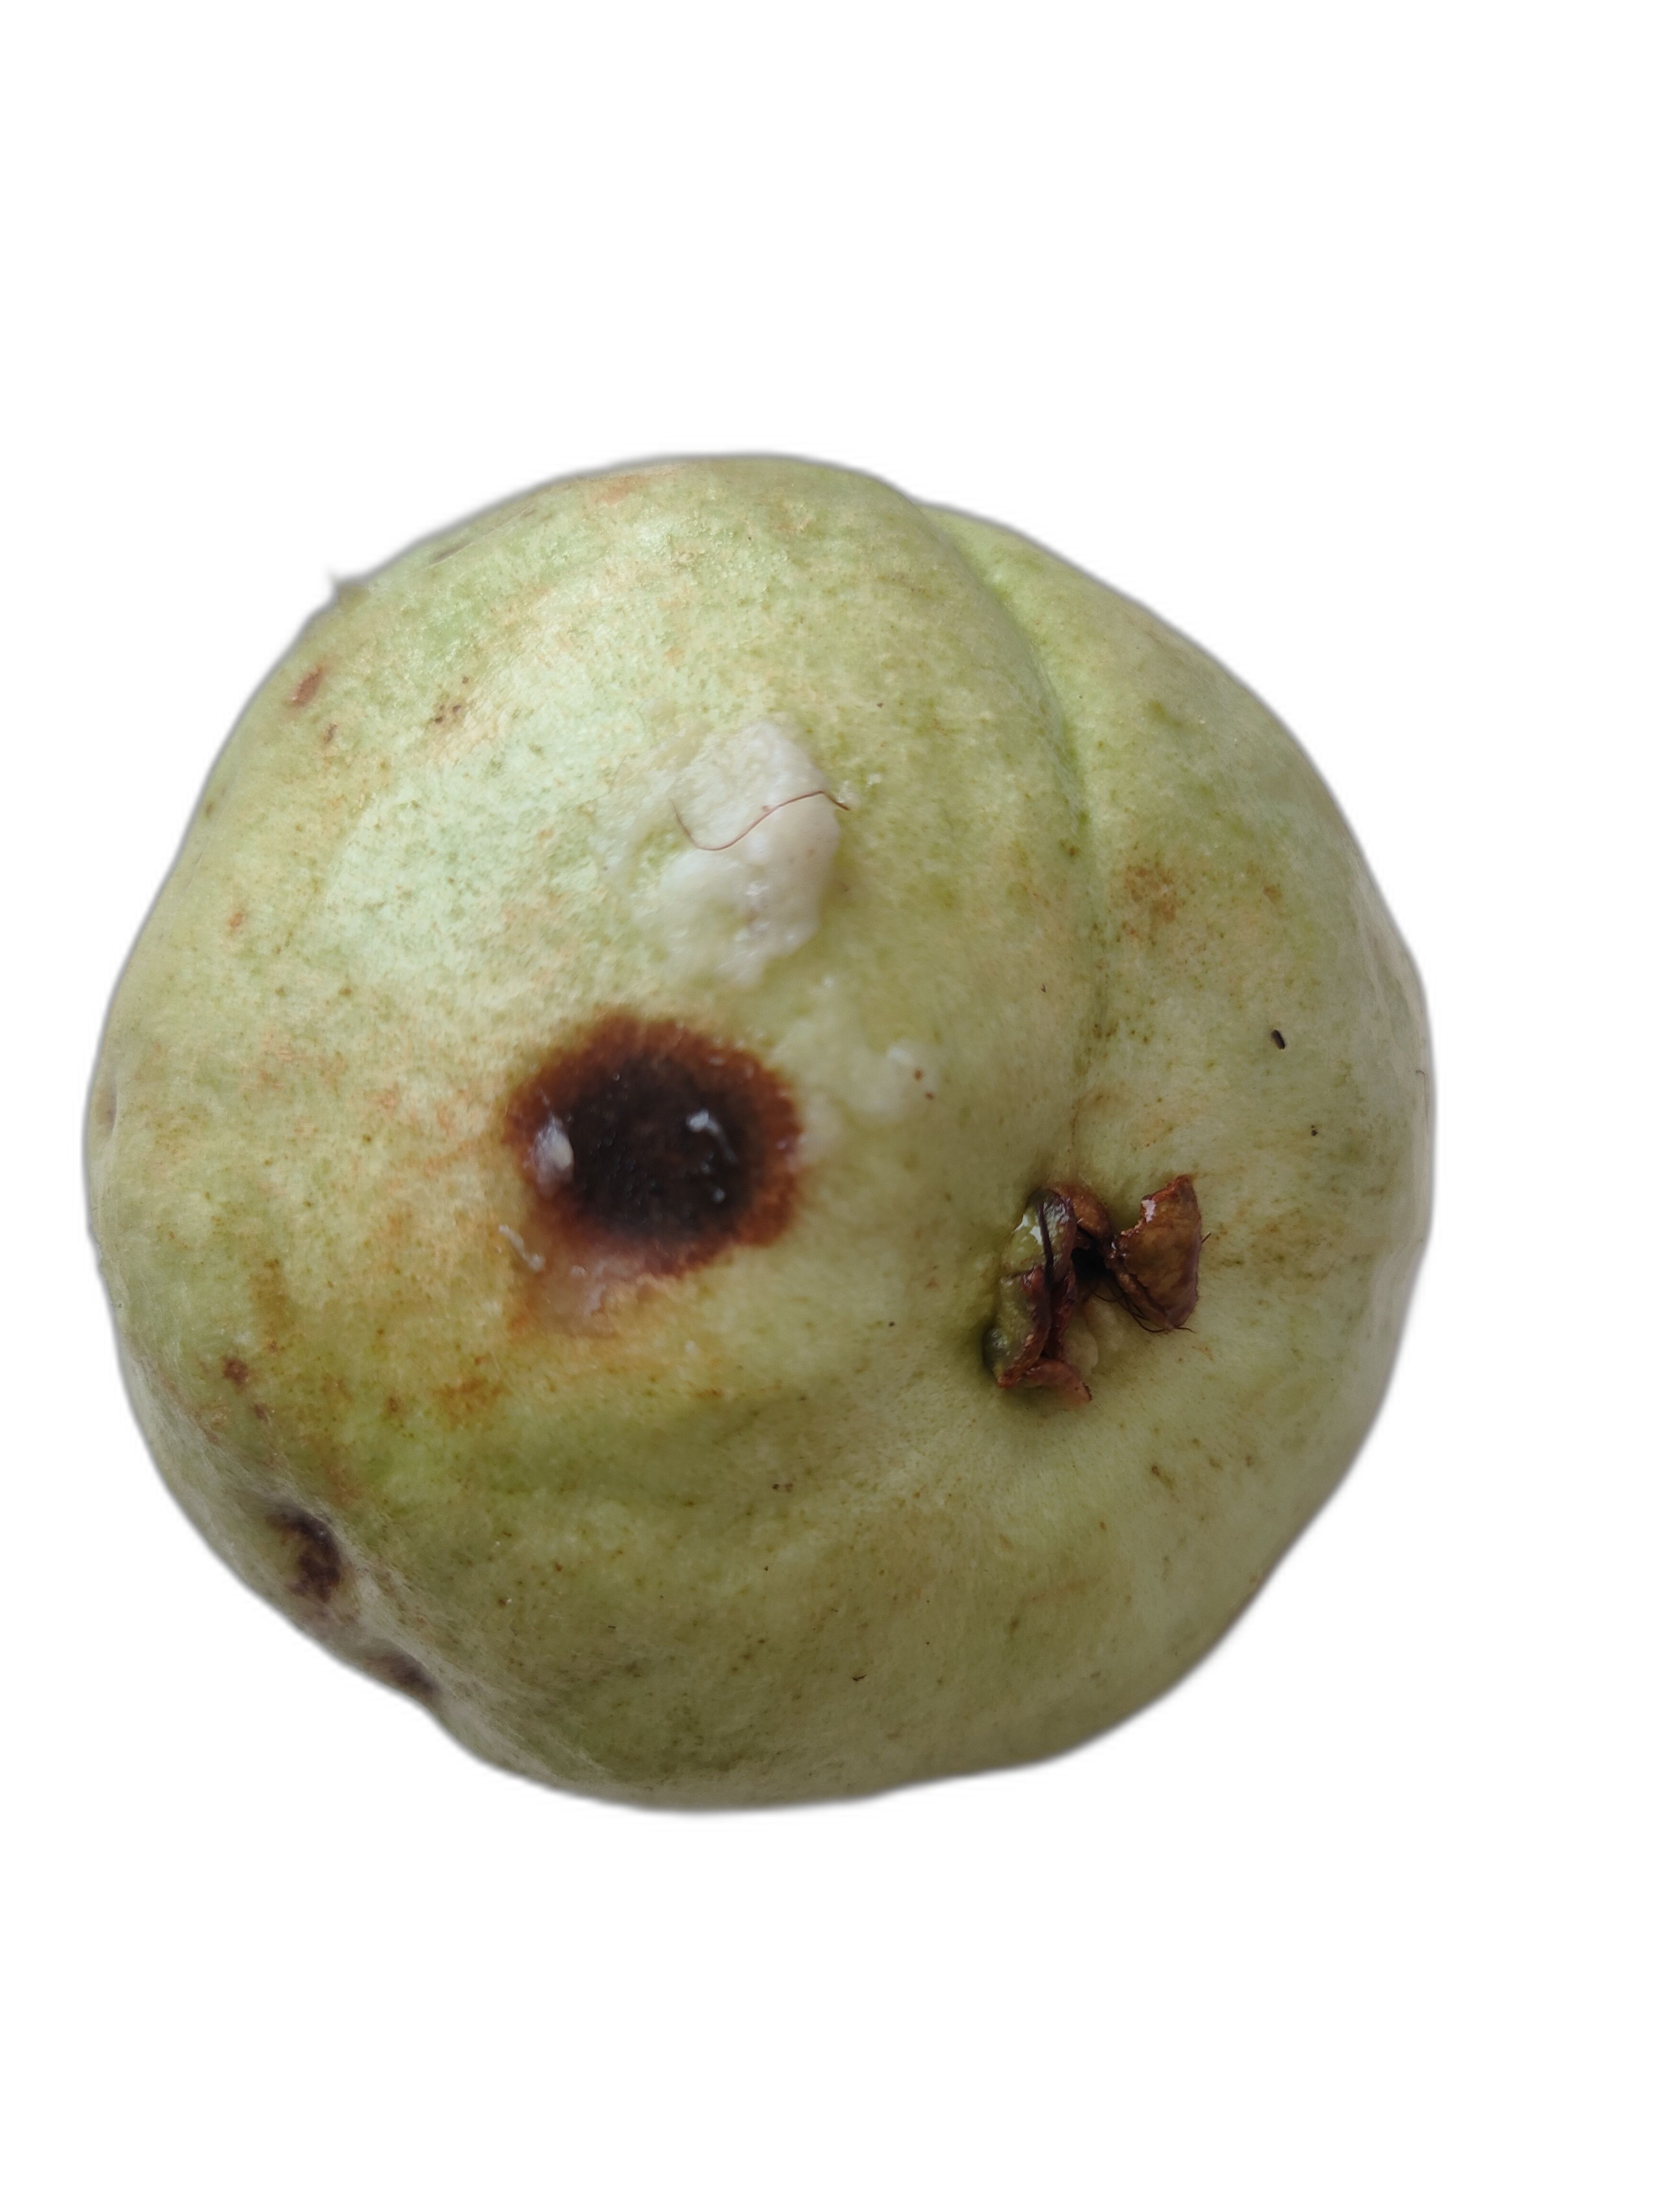
Plant part: fruit
Disease: Styler end root